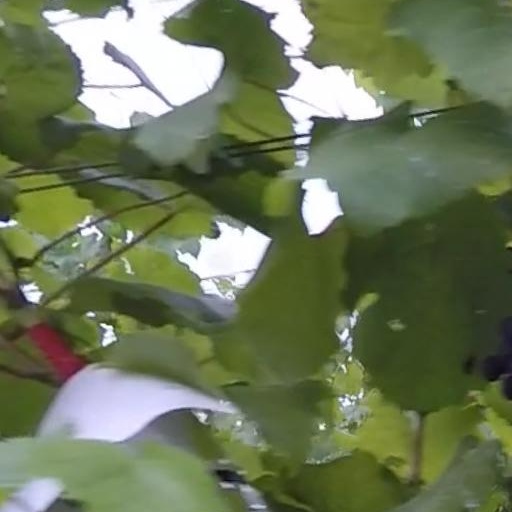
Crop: grape